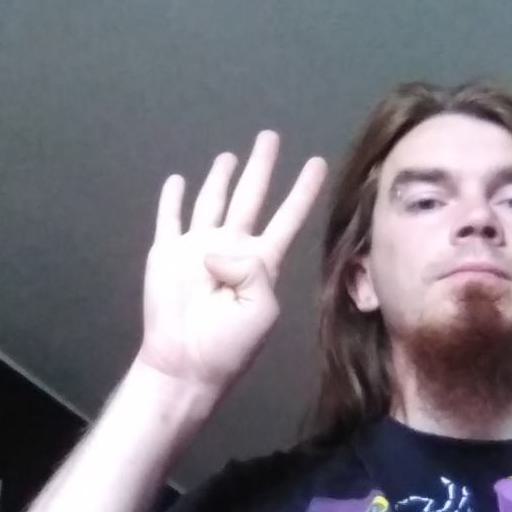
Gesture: four